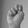
ASL letter: N